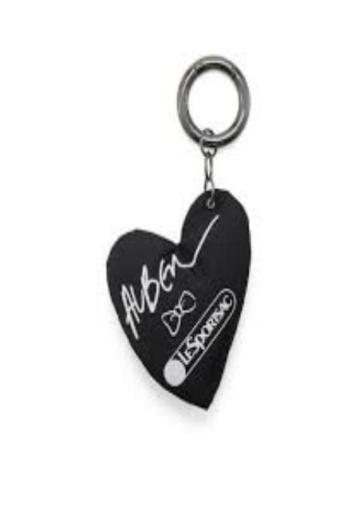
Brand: lesportsac
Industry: Clothes